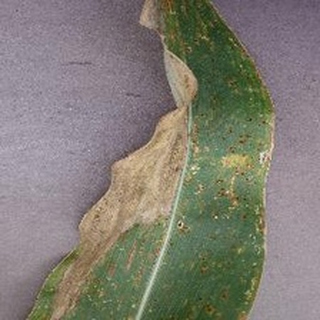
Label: corn_northern_leaf_blight